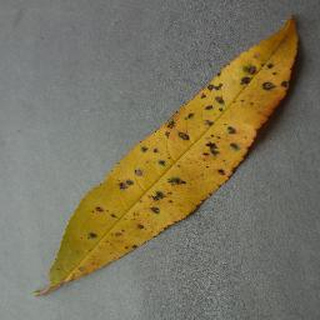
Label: peach_bacterial_spot